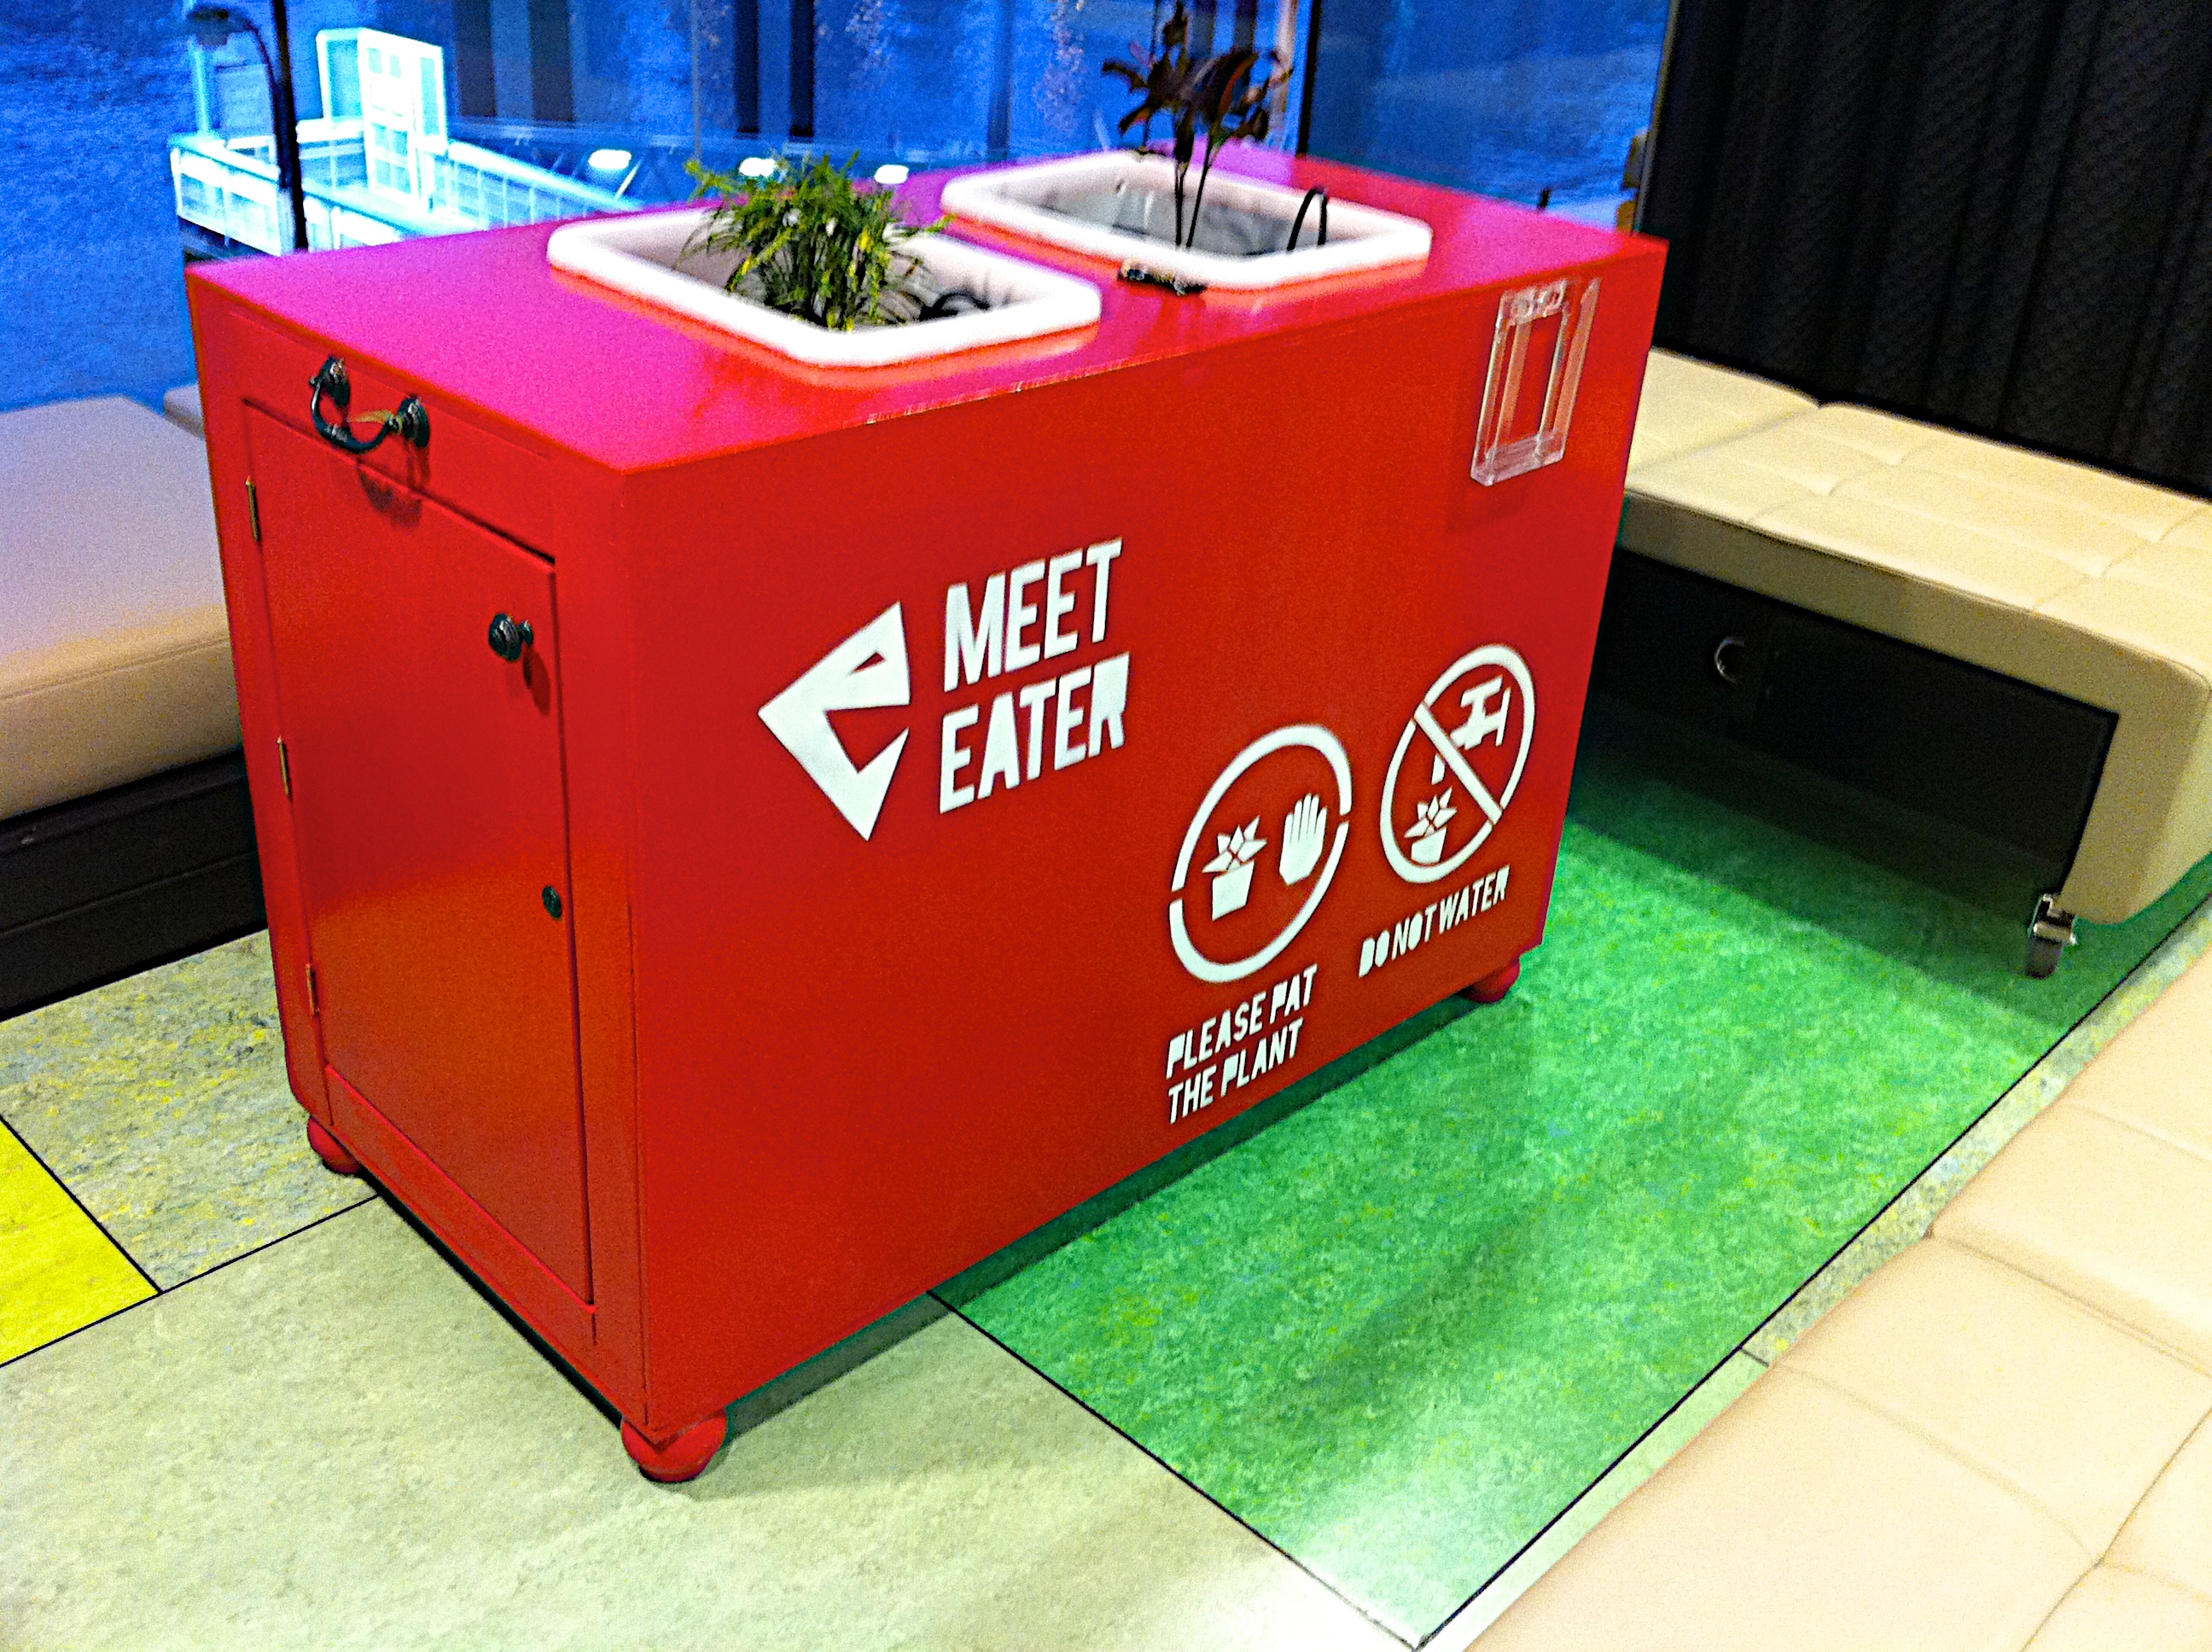
machine, furniture